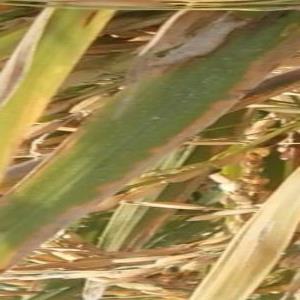
Disease: Bacterialblight